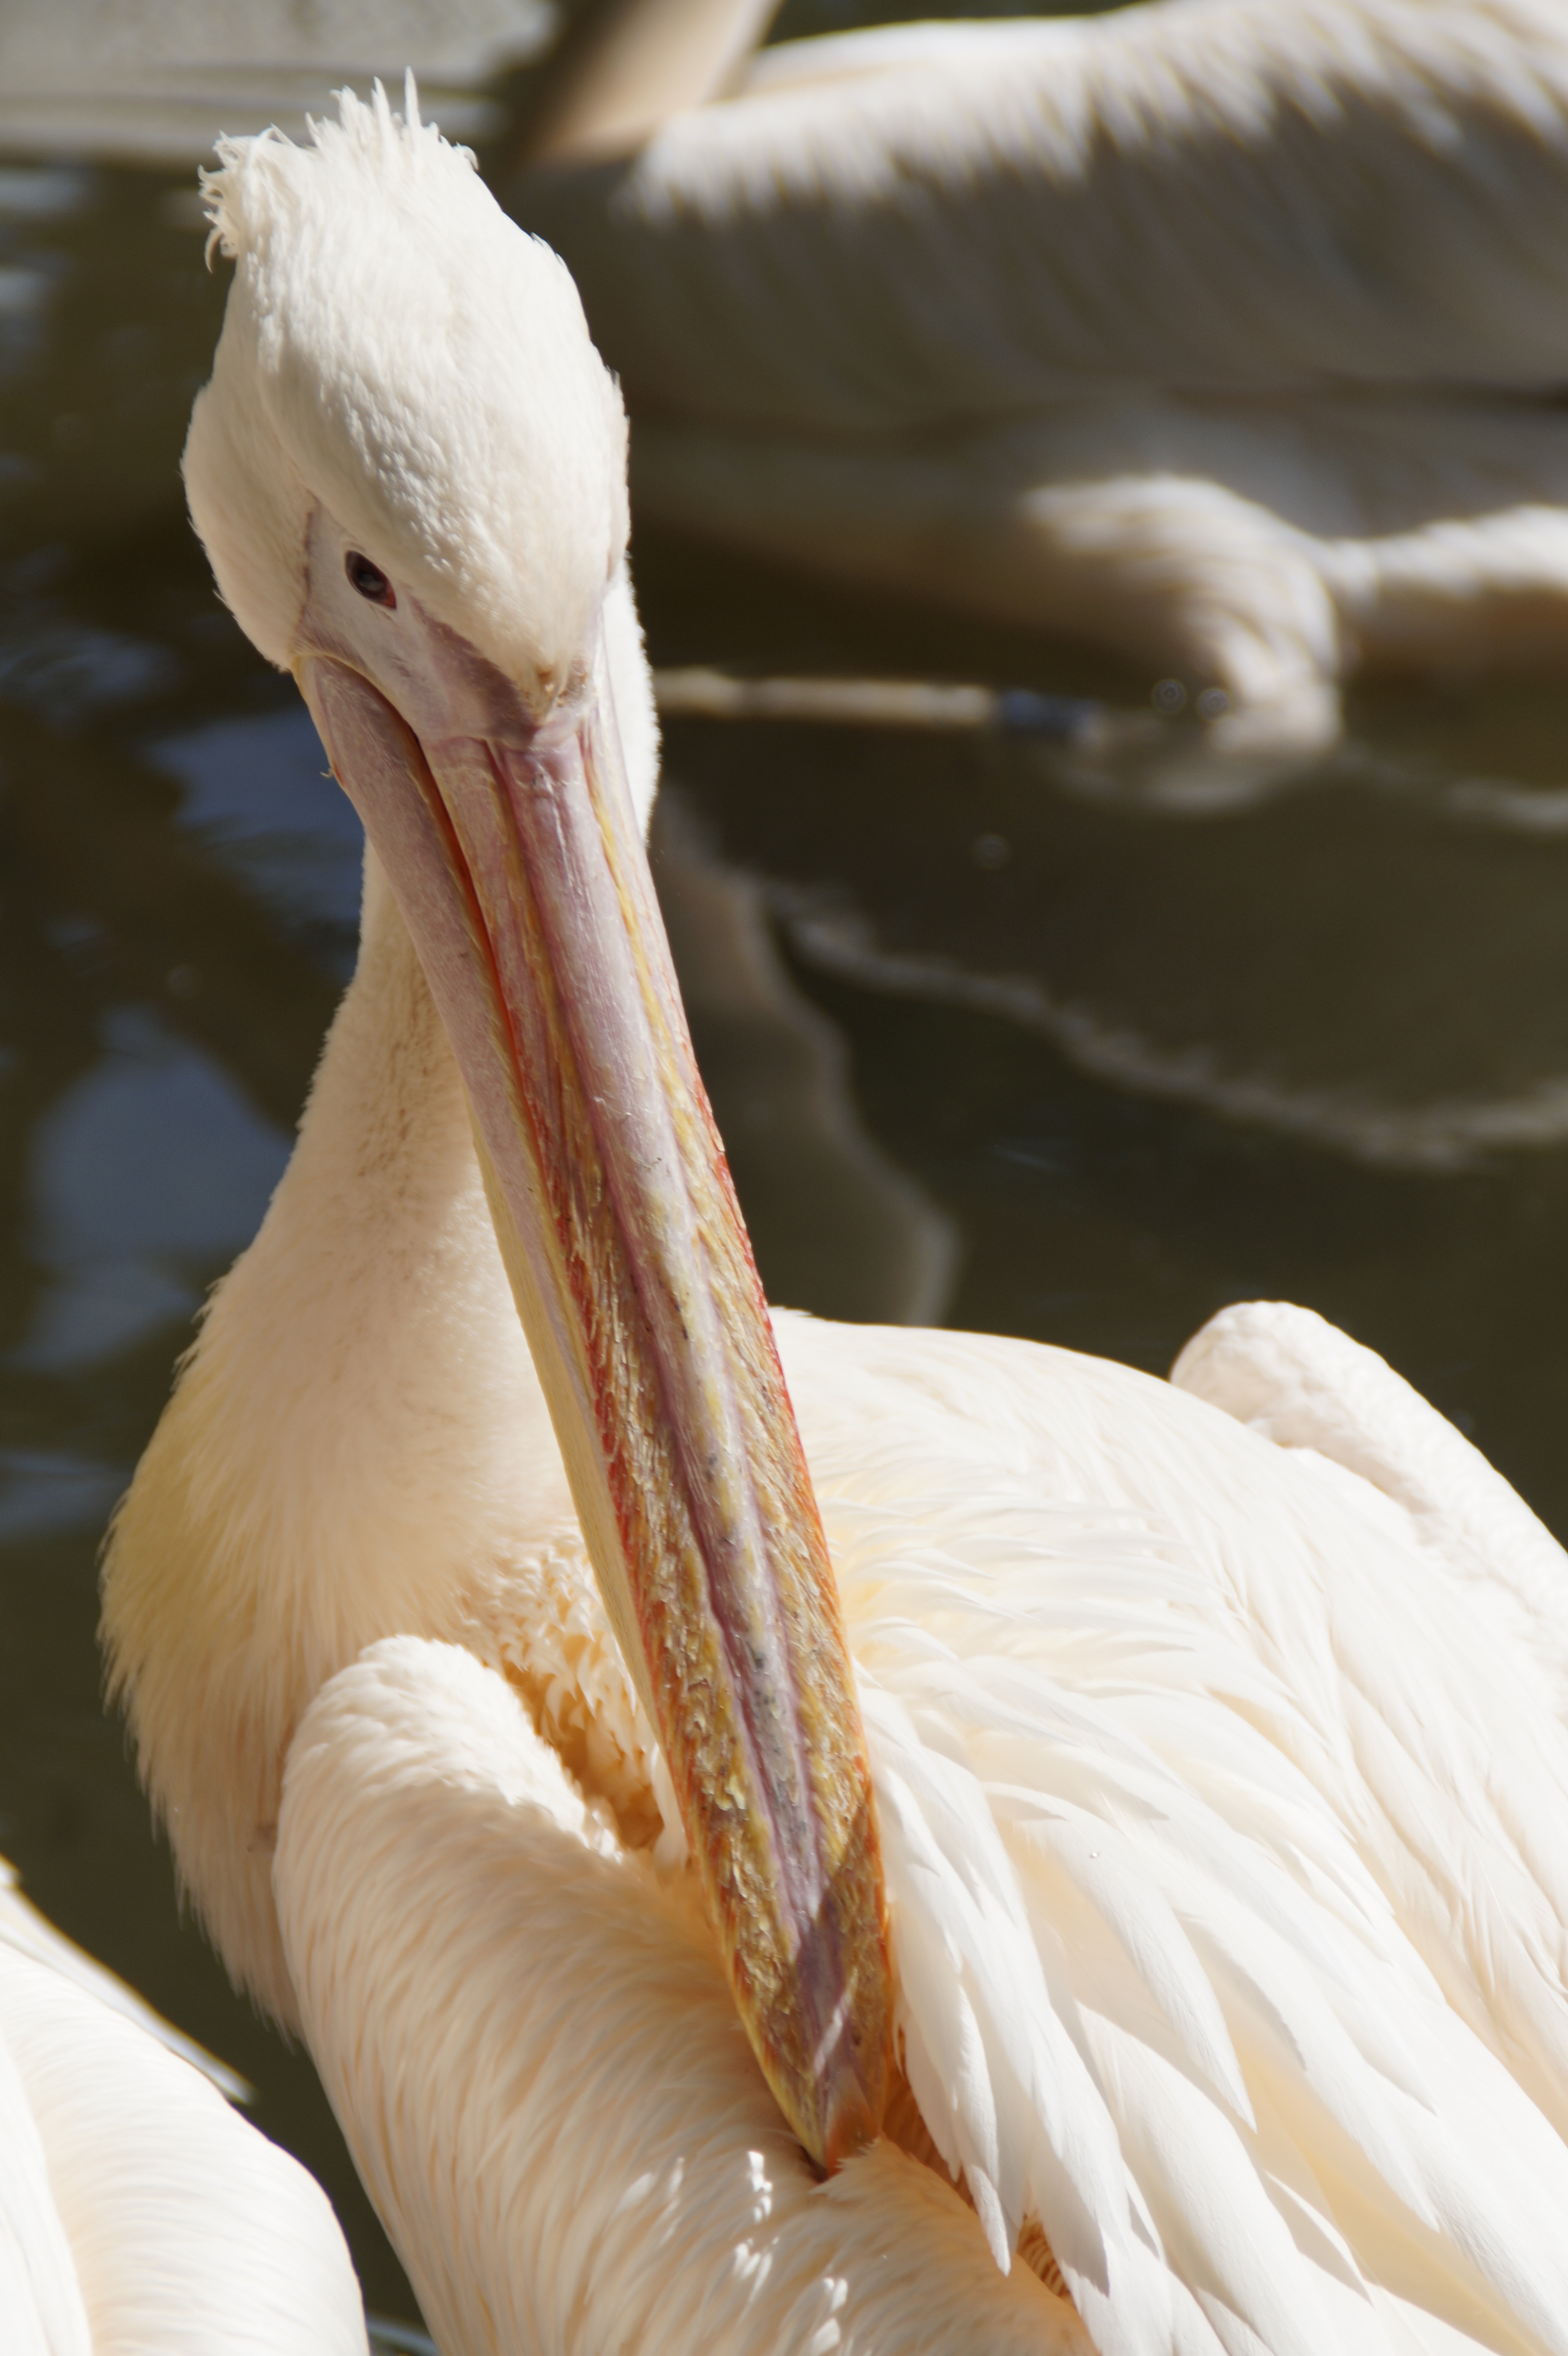
bird, wing, white, pelican, seabird, portrait, beak, clean, close, fauna, plumage, close up, face, head, vertebrate, bill, pelikan, water bird, animal world, pelecaniformes, animal portrait